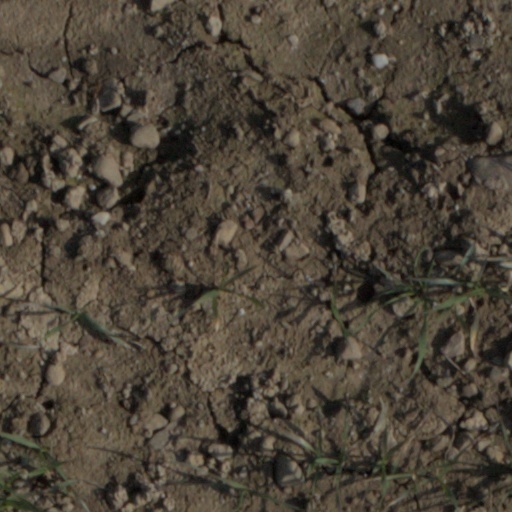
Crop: wheat